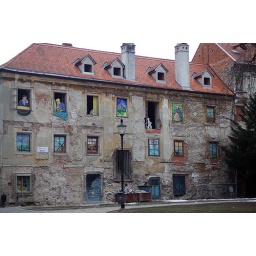
Painted house near Bratislava castle